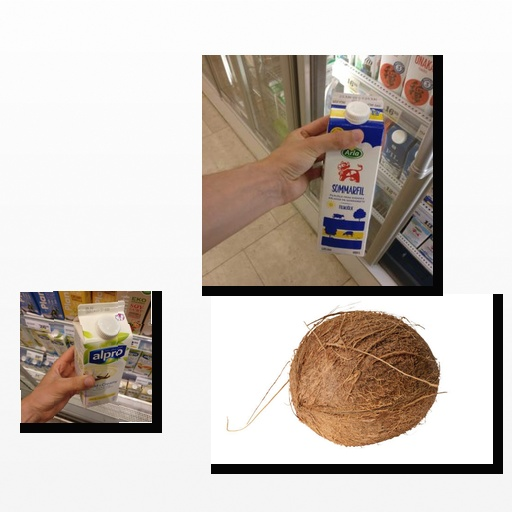
Food items: vanilla_soy_yogurt, sour_milk, coconut